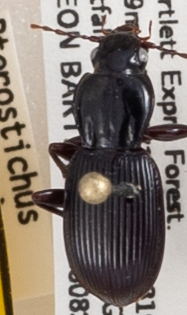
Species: Pterostichus tristis
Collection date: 2018-08-22
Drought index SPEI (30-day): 0.518
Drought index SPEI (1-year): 0.17
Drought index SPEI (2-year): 0.526